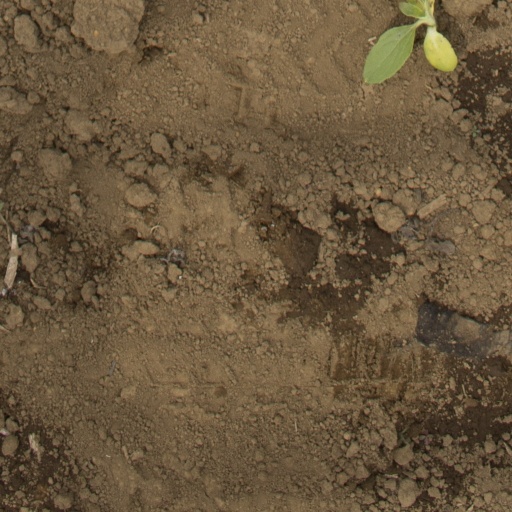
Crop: Jerusalem artichoke